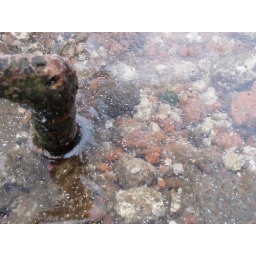
The water frozen like this provided a window into the depths of the pond. A split second frozen in time.